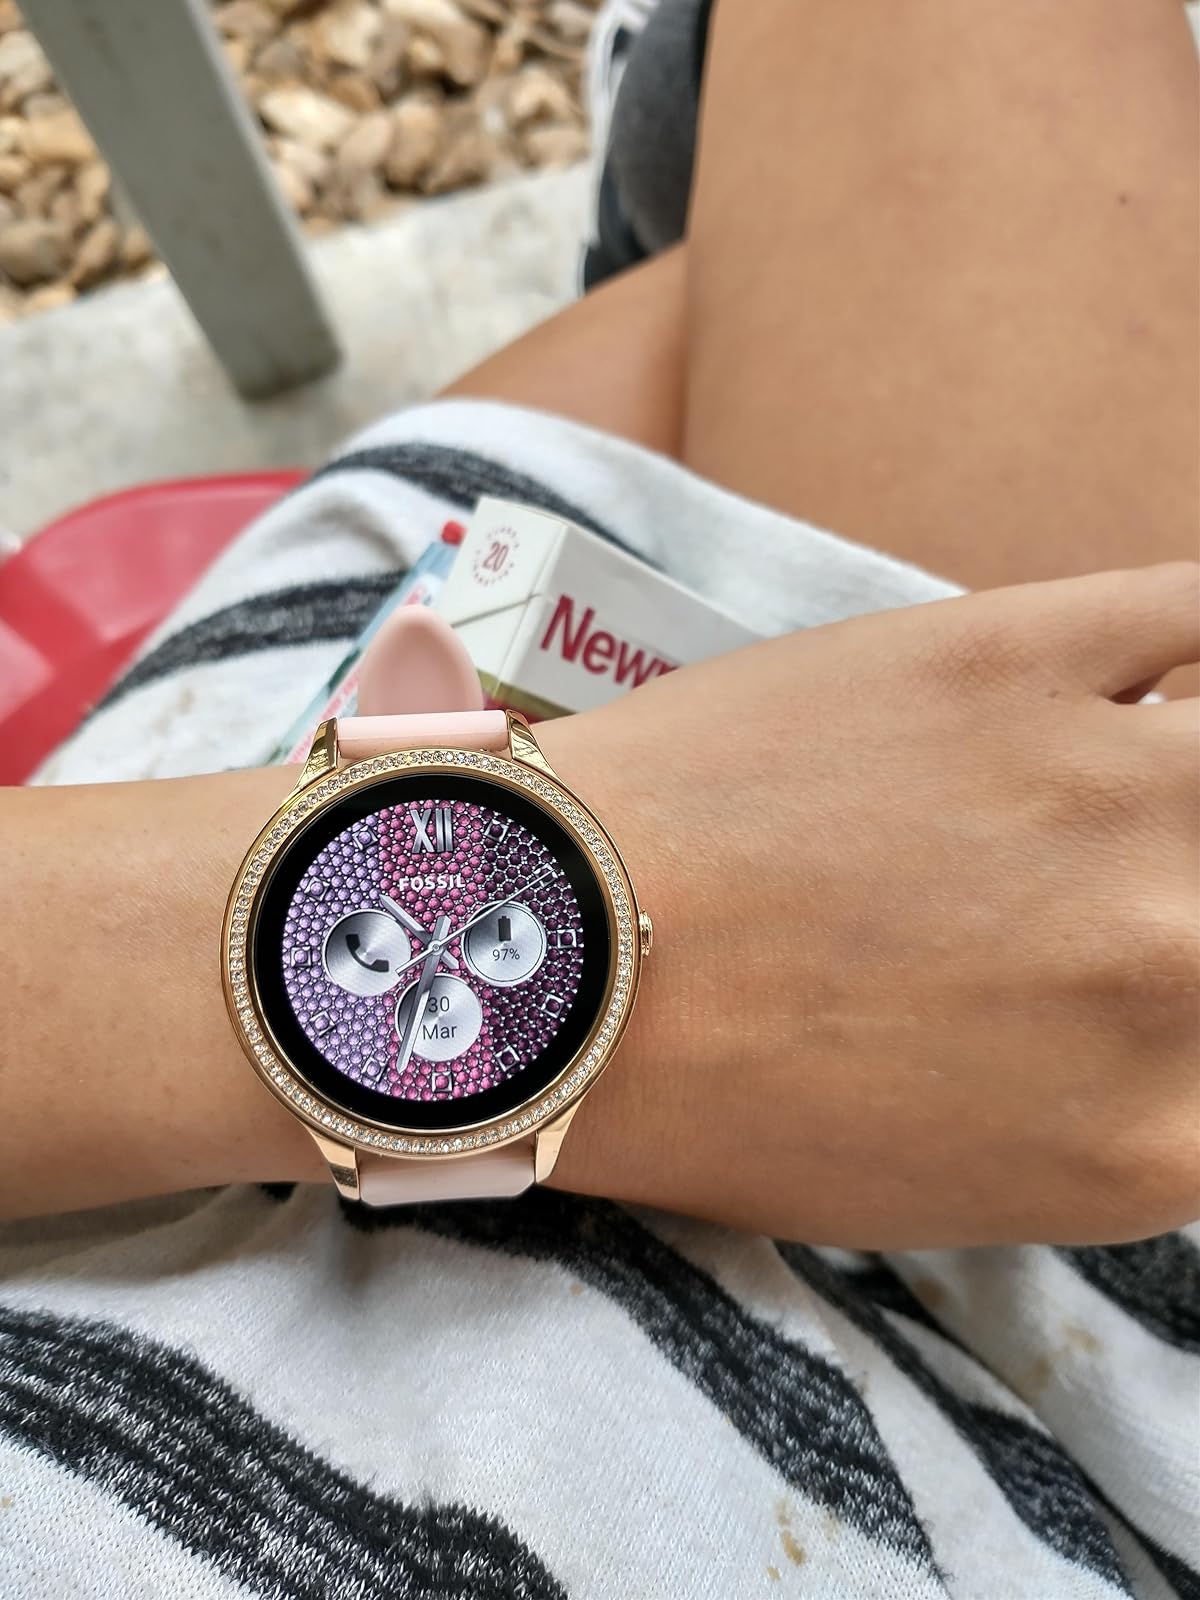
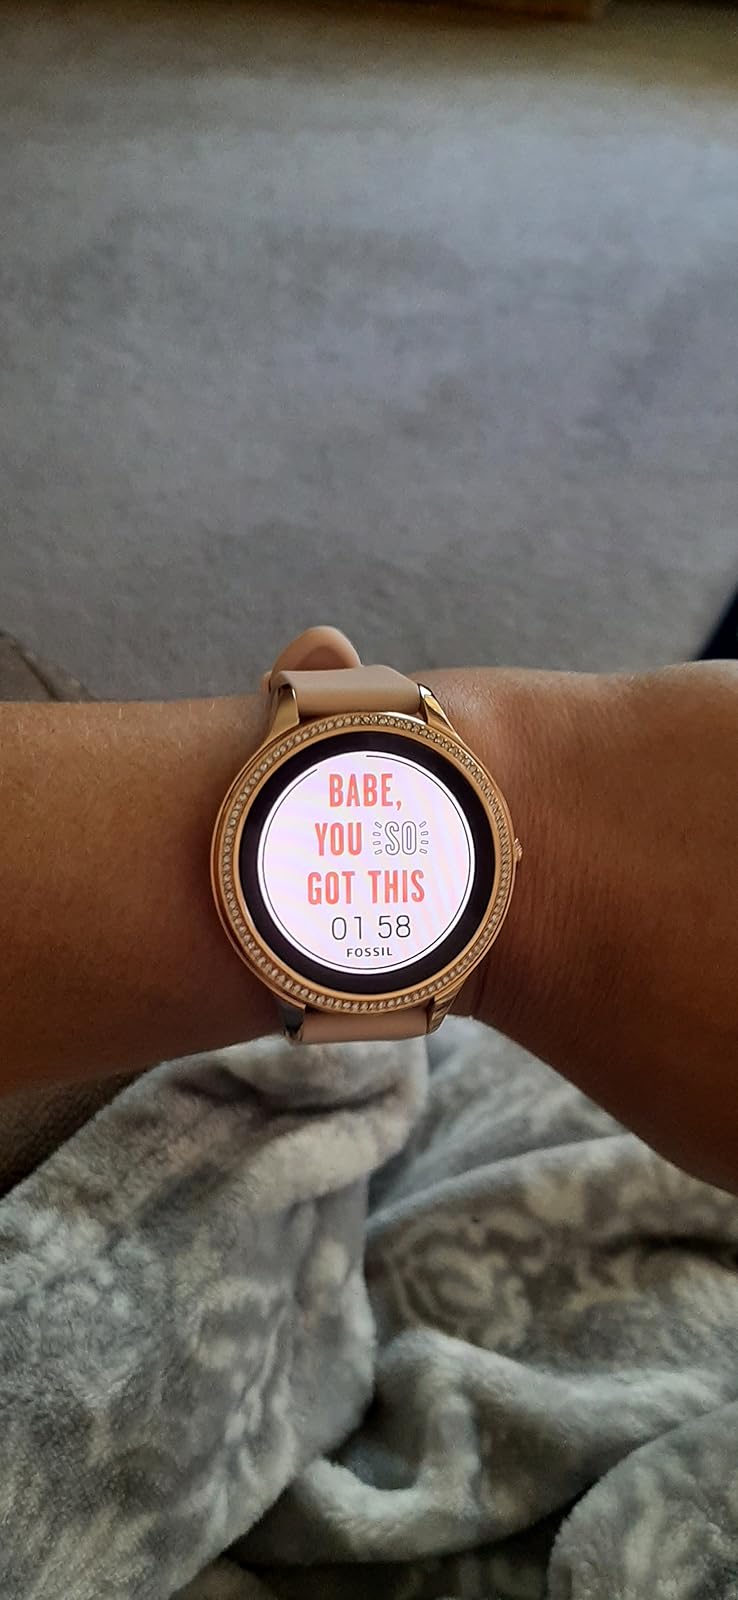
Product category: smartwatch
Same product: yes